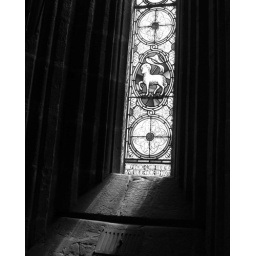
13th May 2009. Stained glass window in Glasgow Catherdal Scaristy.